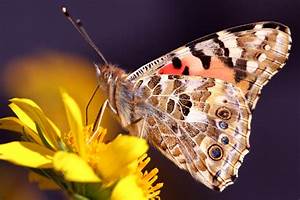
Label: farfalla